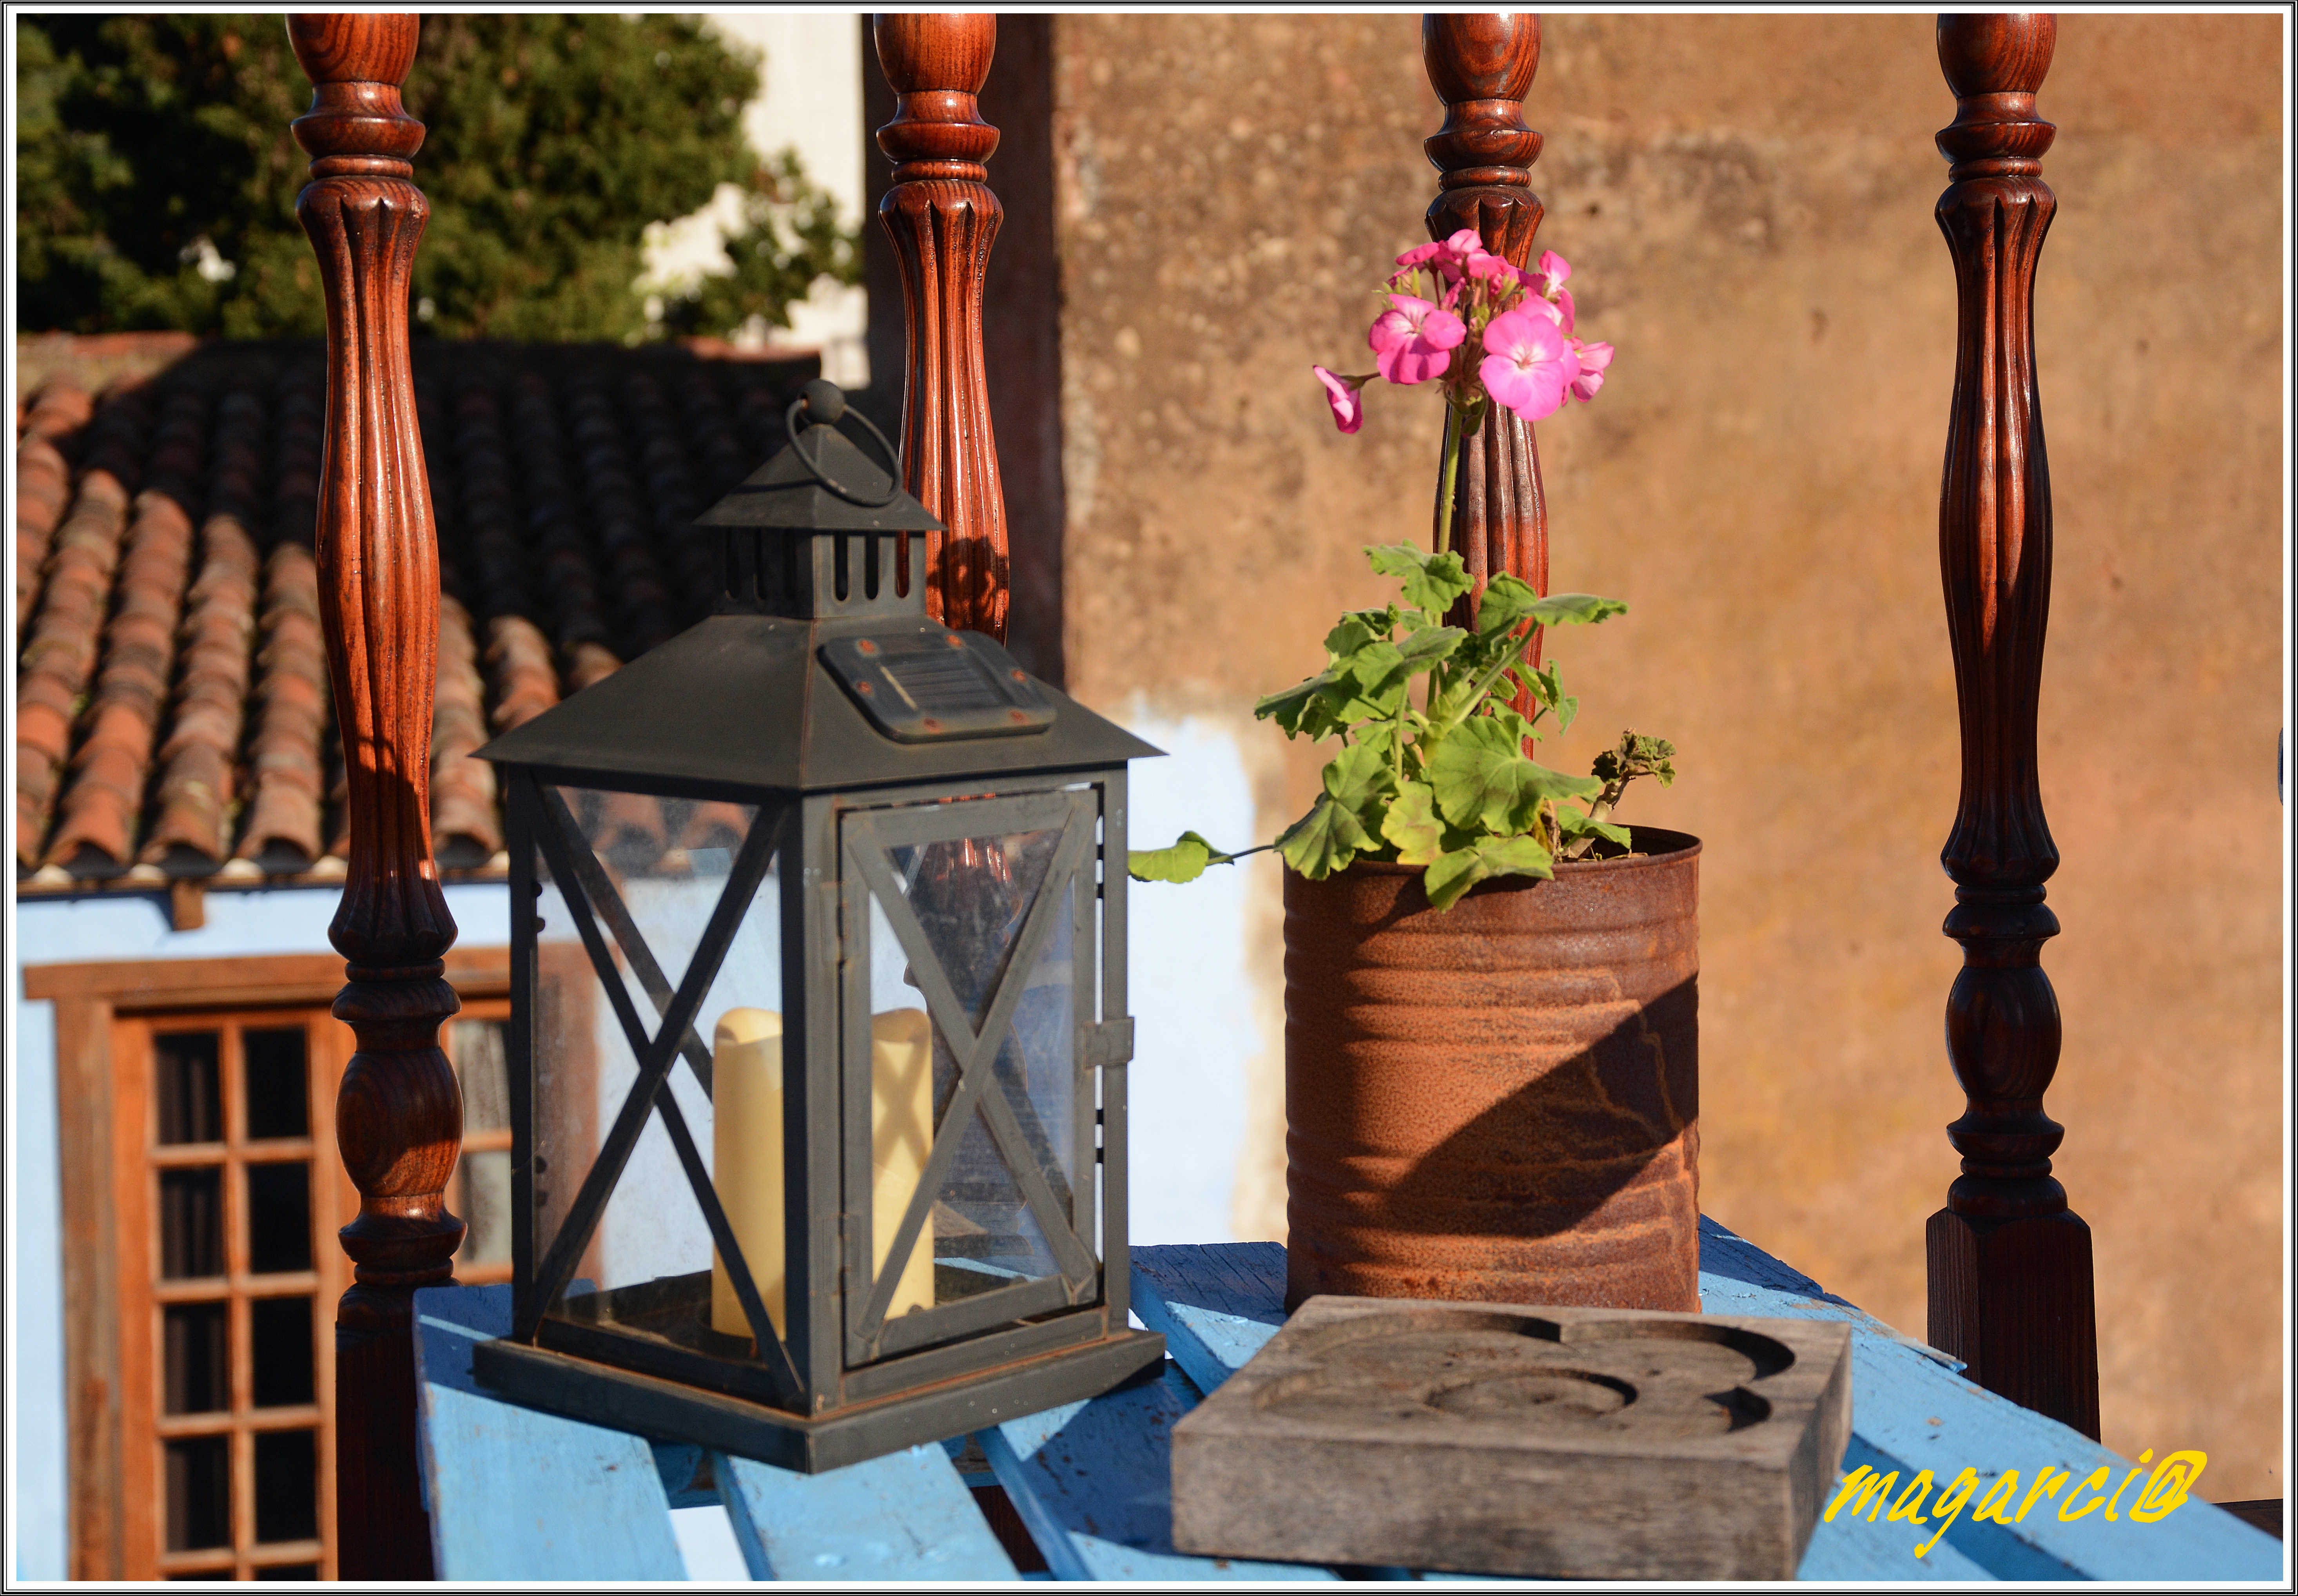
wood, lighting, tenerife2, man made object, outdoor structure